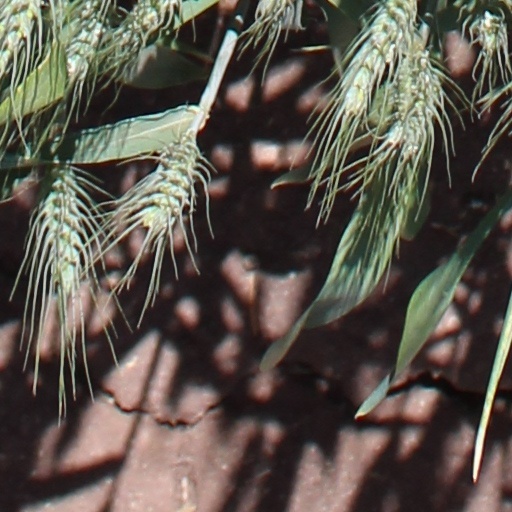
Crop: wheat